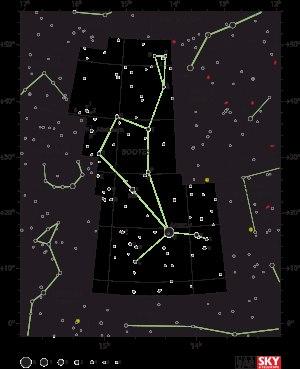
La désignation de Bayer Nu Bootis est partagée par deux étoiles de la constellation du Bouvier :